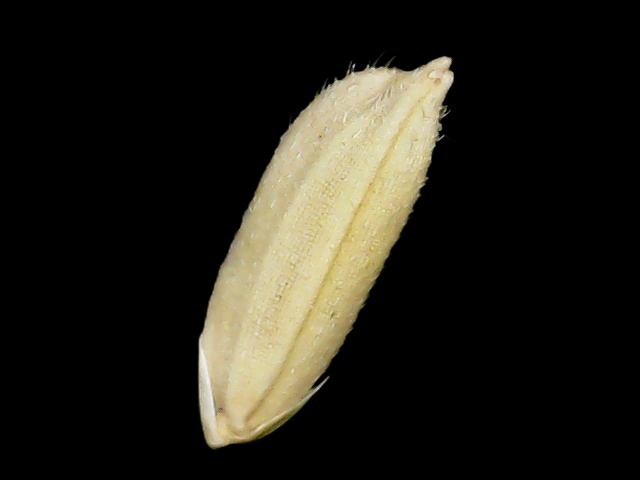
Rice variety: Bd30